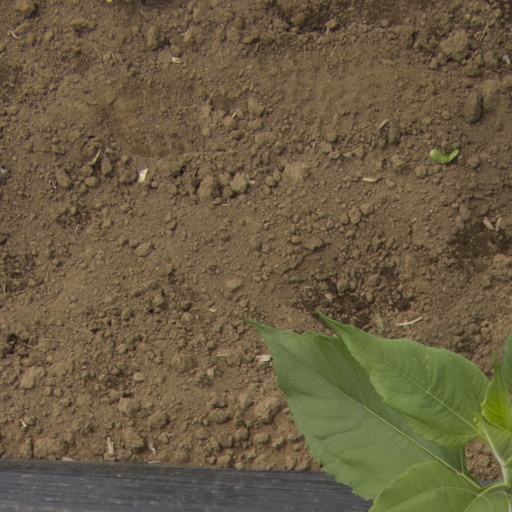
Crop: Jerusalem artichoke